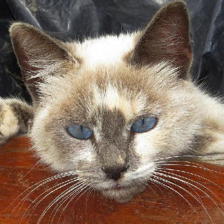
Label: animals